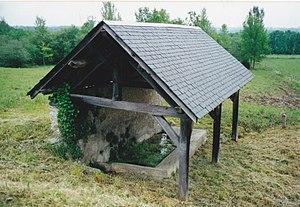
Le lavoir de la fontaine
Nestier est une commune française située dans le département des Hautes-Pyrénées en région administrative appelée Occitanie. Sa région historique est la Gascogne.